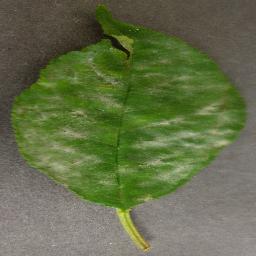
Label: Cherry___Powdery_mildew